Battle of the Pusan Perimeter

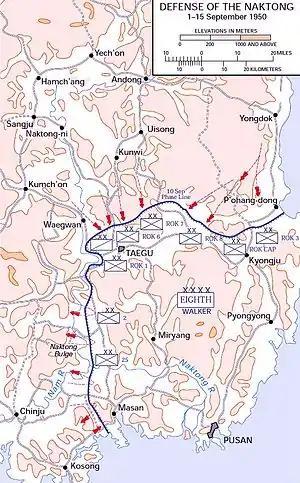
A map of troop movements against a defensive line on the southeastern tip of a landmass

The KPA had been pushed to its limits and many of the original units were at much reduced strength and effectiveness by the end of August. Logistical problems wracked the KPA, with shortages of food, weapons, equipment and replacement soldiers common. By late August, the UN command had more combat soldiers in Korea than the KPA, and the UN had near-total superiority over the air and sea. KPA tank losses had been in the hundreds, and it had fewer than 100 tanks by September 1, compared to the Americans' 600 tanks. By the end of August the KPA's only remaining advantage was their initiative, as the KPA troops retained a high morale and enough supplies to allow for a large-scale offensive.